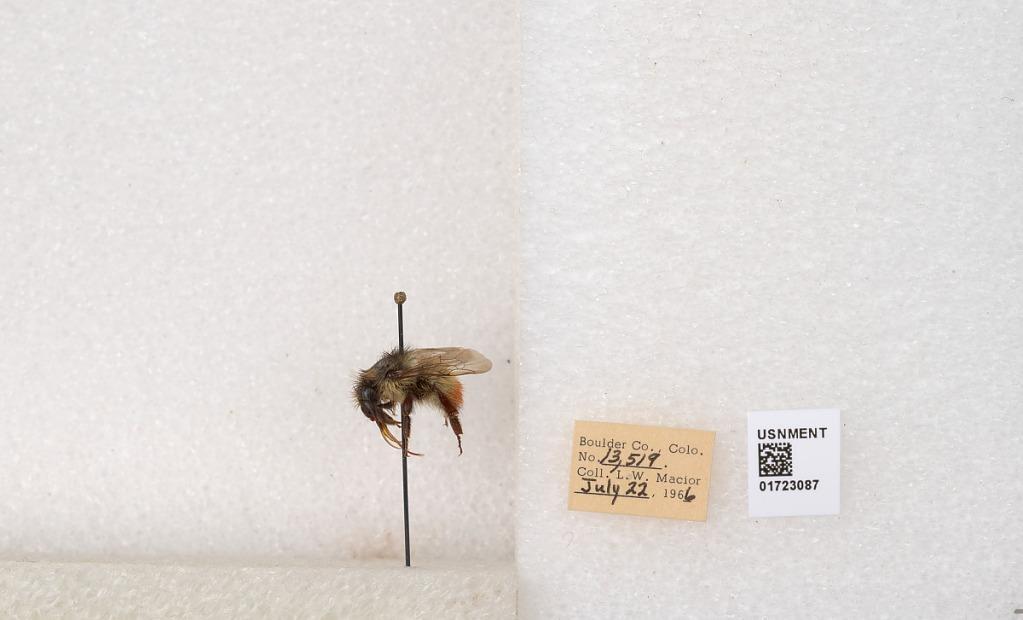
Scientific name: Bombus flavifrons Cresson
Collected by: L. Macior
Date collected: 1966-7-22
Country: United States
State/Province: Colorado
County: Boulder
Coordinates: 40.0925, -105.358